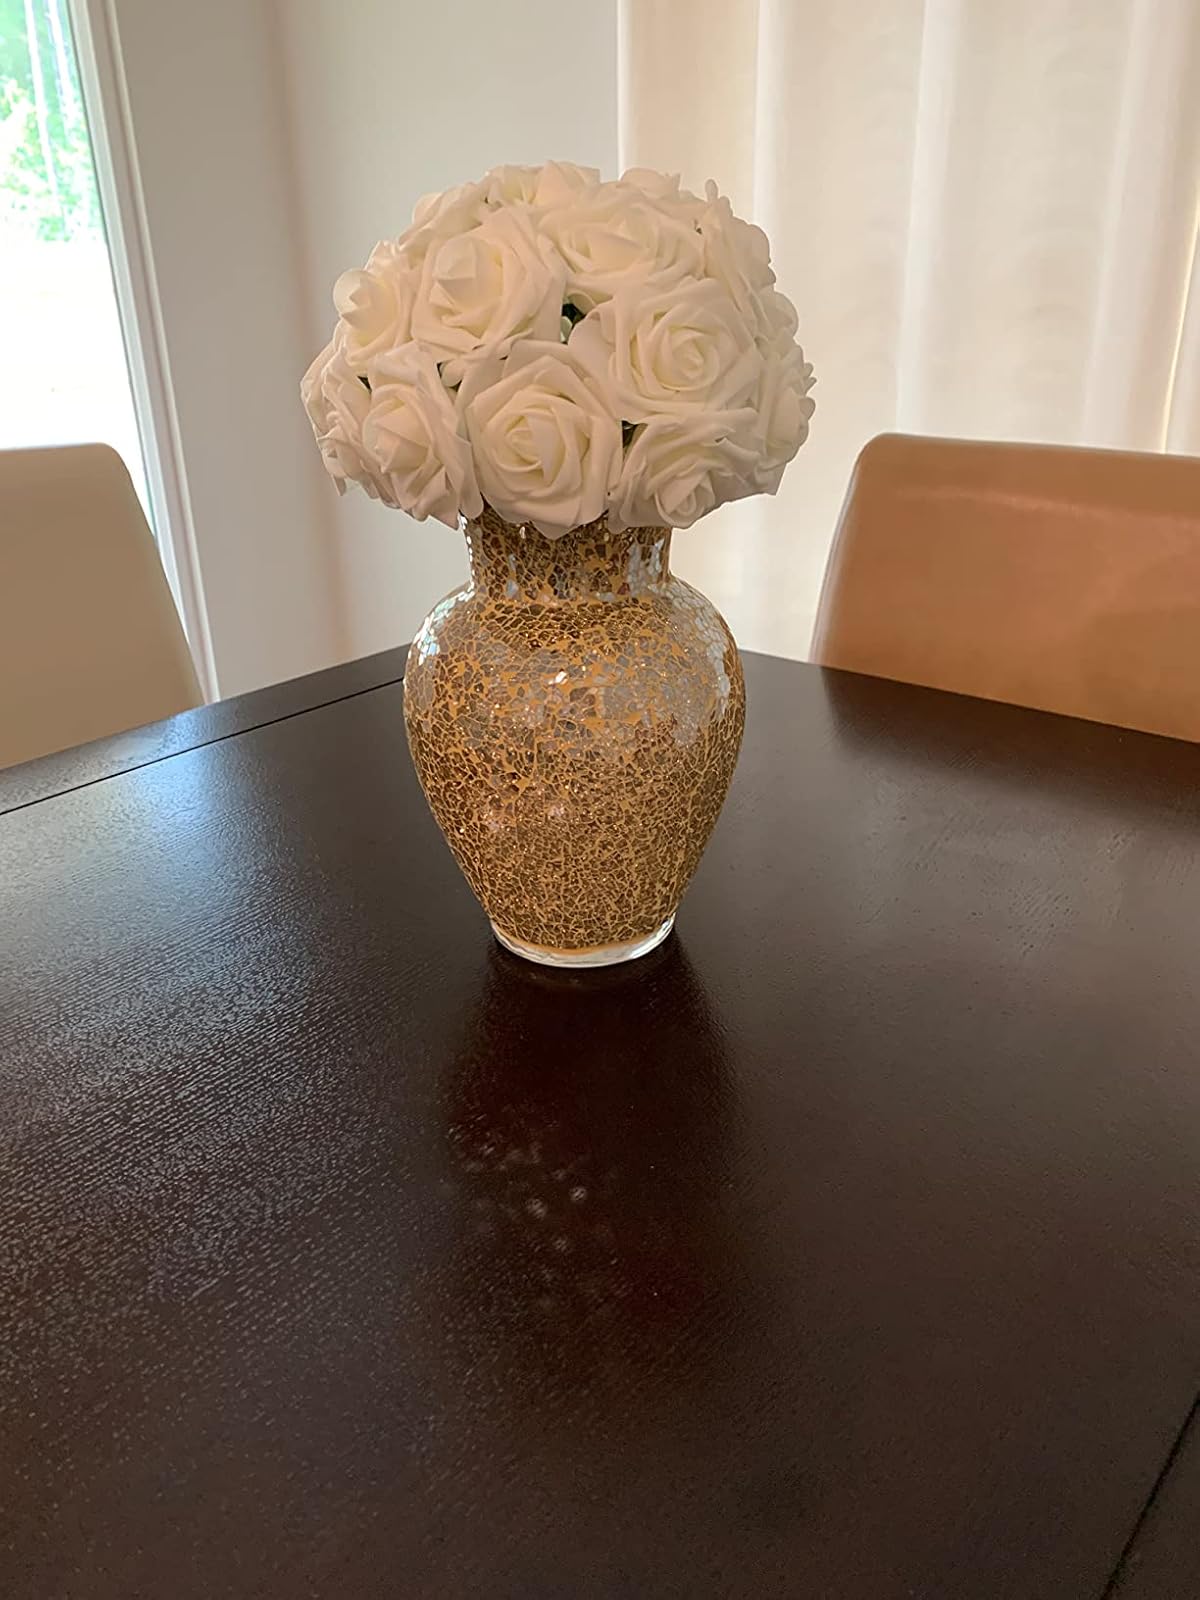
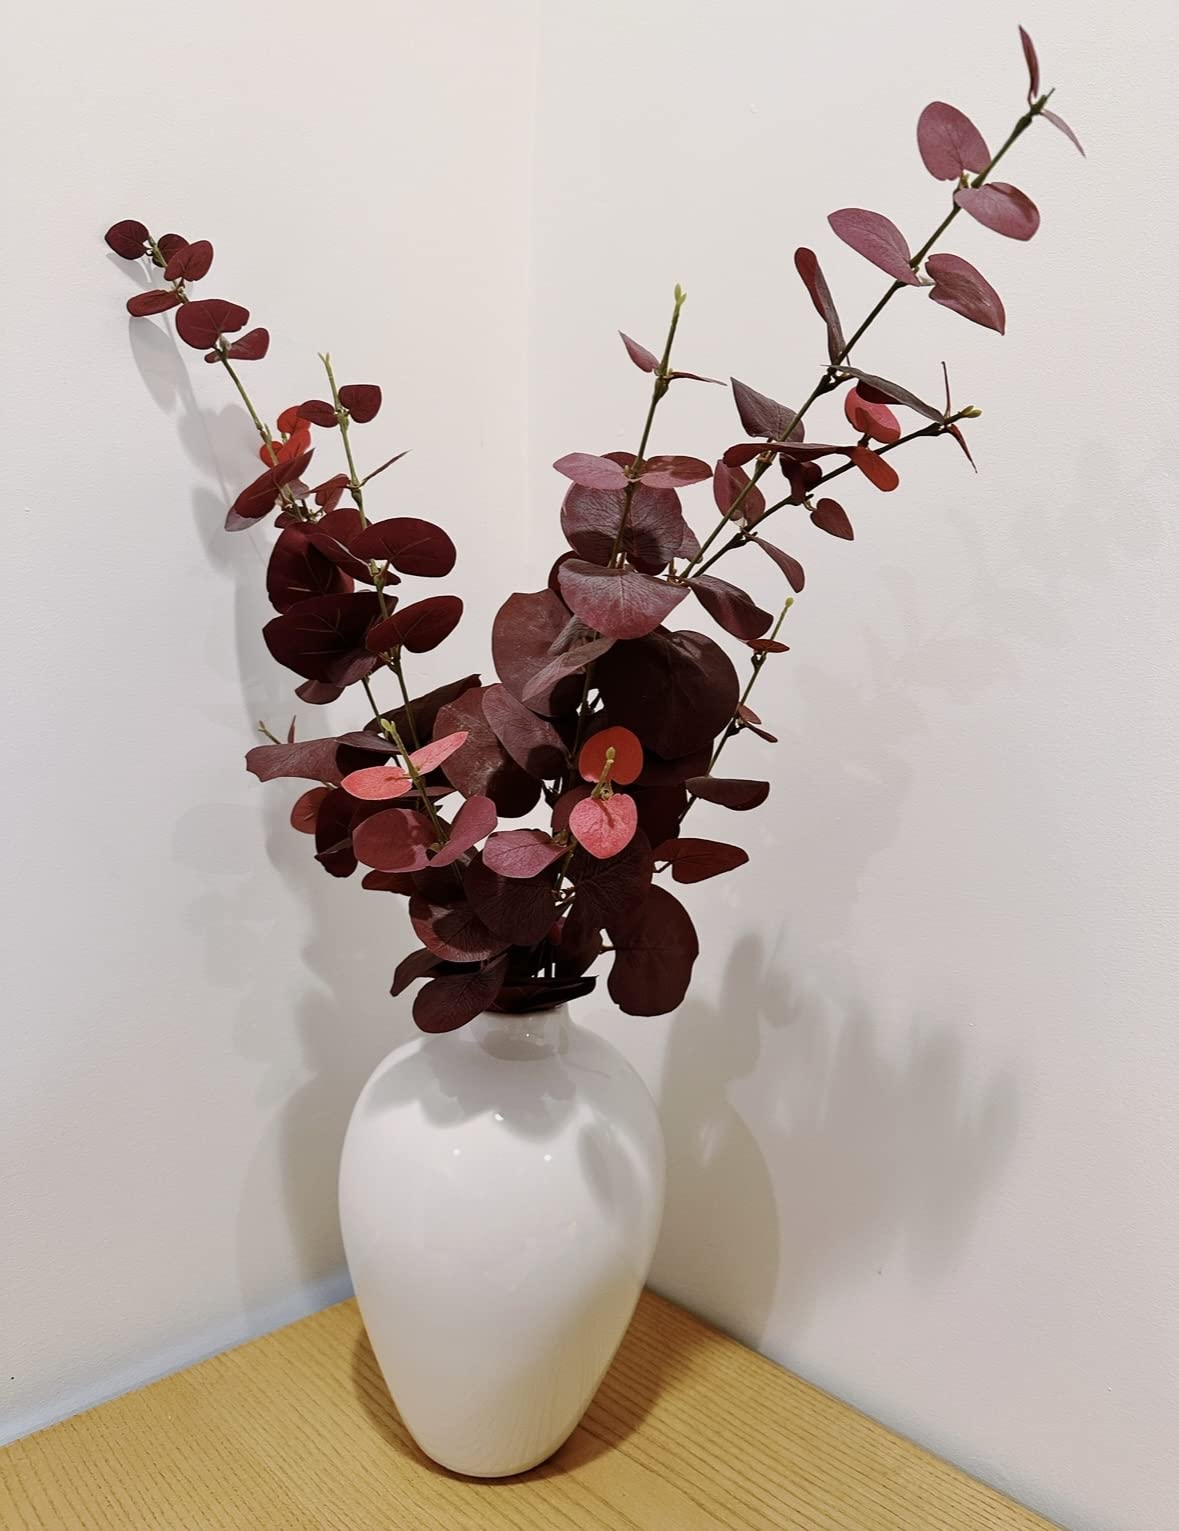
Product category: vase
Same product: no